List of gear nomenclature

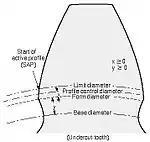
Form diameter

Form diameter is the diameter of a circle at which the trochoid (fillet curve) produced by the tooling intersects, or joins, the involute or specified profile. Although these terms are not preferred, it is also known as the true involute form diameter (TIF), start of involute diameter (SOI), or when undercut exists, as the undercut diameter. This diameter cannot be less than the base circle diameter.